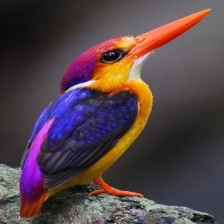
Species: RUFOUS KINGFISHER
Scientific name: CHLOROCERYLE INDA